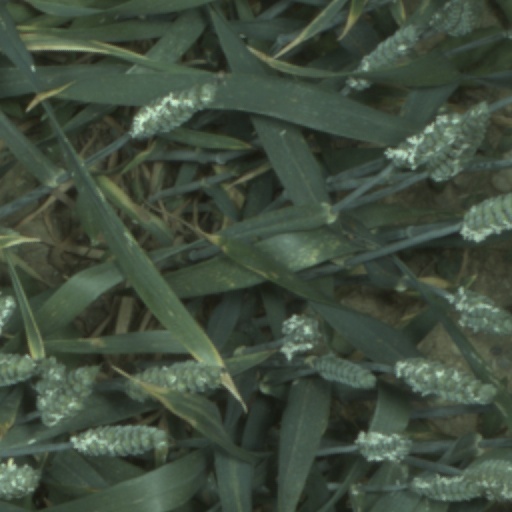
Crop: wheat